Texarkana Moonlight Murders

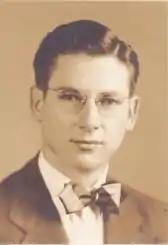
Jimmy Hollis

At around 11:45 p.m. on Friday, February 22, Jimmy Hollis (25) and his girlfriend, Mary Jeanne Larey (19), parked on a secluded road just outside Texarkana, Texas, after having seen a movie together. The lovers' lane was approximately from the last row of city homes, where present-day Central Mall is located. Around ten minutes later, a man wearing a white cloth maskwhich resembled a pillowcase with eyeholes cut outappeared at Hollis' driver-side door and shone a flashlight in the window. Hollis told him he had the wrong person, to which the man responded: "I don't want to kill you, fellow, so do what I say."